Washingtonia filifera

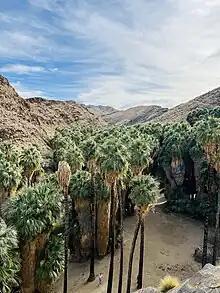
A grove of "Washingtonia filifera" south of Palm Springs.

Desert fan palms provide habitat for the giant palm-boring beetle, western yellow bat, hooded oriole, and many other bird species. Hooded orioles rely on the trees for food and places to build nests. Numerous insect species visit the hanging inflorescences that appear in late spring.